Marianne Wex

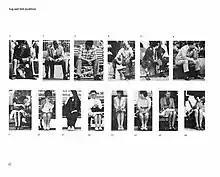
An image from Marianne Wex's work "Let's Take Back our Space"

Between 1963 and 1980, Marianne Wex worked as an art academy lecturer in Hamburg. Her interests in feminism, mass media, sociology and healing determine the form of her work, which conceptually utilizes signs, symbols and color over a variety of media: painting, photography, typography and calligraphy.